Scooter (motorcycle)

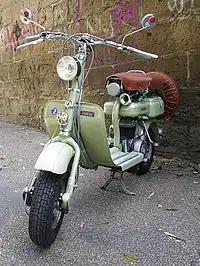
1952 Lambretta 125 D

In post-World War II Italy the Piaggio Vespa became the standard for scooters, and has remained so for over 60 years. Patented in April 1946, it used aircraft design and materials. D'Ascanio's scooter had various new design concepts, including a stress-bearing structure. The gear shift lever was moved to the handlebars for easier riding. The engine was placed near the rear wheel, eliminating the belt drive. The typical fork support was replaced by an arm similar to an aircraft carriage for easier tire-changing. The body design protected the driver from wind and road dirt. The smaller wheels and shorter wheelbase provide improved maneuverability through narrow streets and congested traffic. The name originated when Piaggio's president, upon seeing the prototype, remarked ""Sembra una vespa"", "It looks like a wasp".